Coyrecup Lake

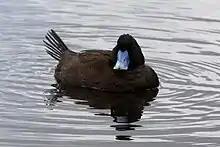
Blue-billed duck are found in the lake

A total of 70 taxa of aquatic invertebrates have been collected from the lake over the past few years. There are both salt-tolerant freshwater species and halophile species that prefer higher salinity. About half the species collected are macroinvertebrates and half microinvertebrates.